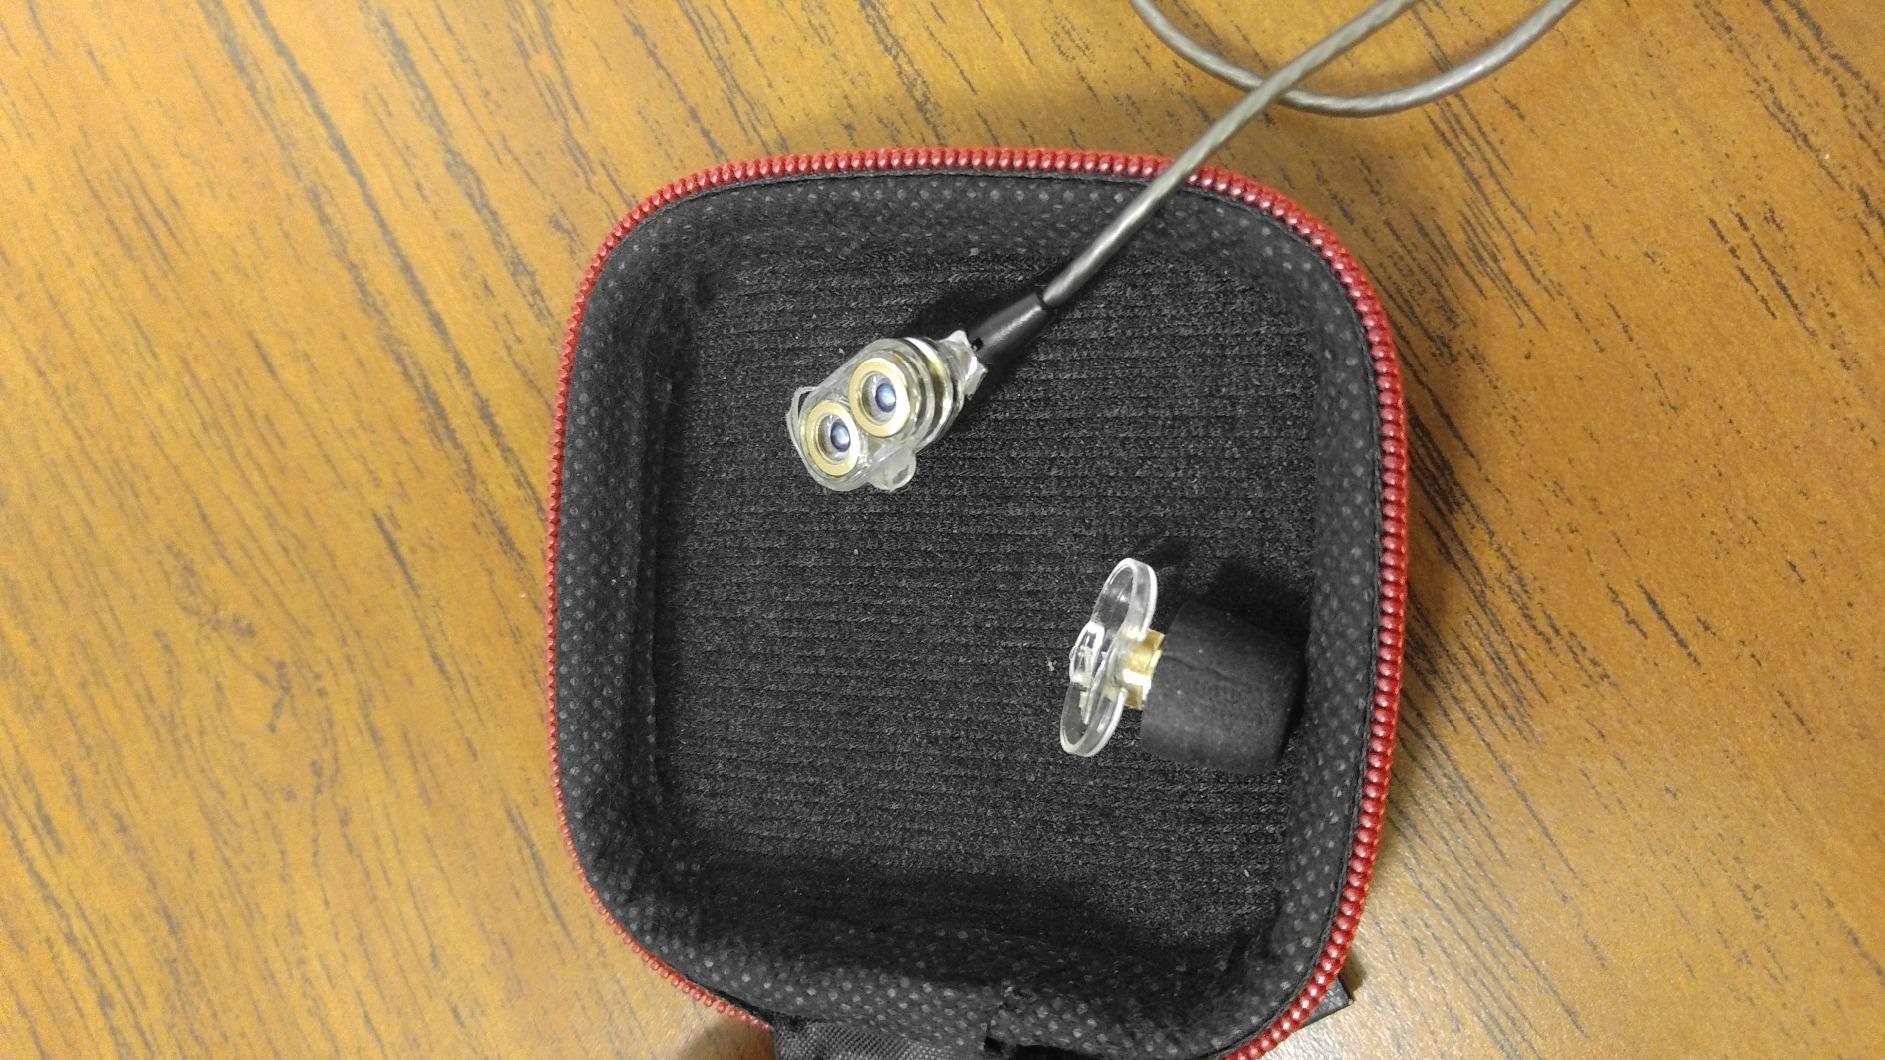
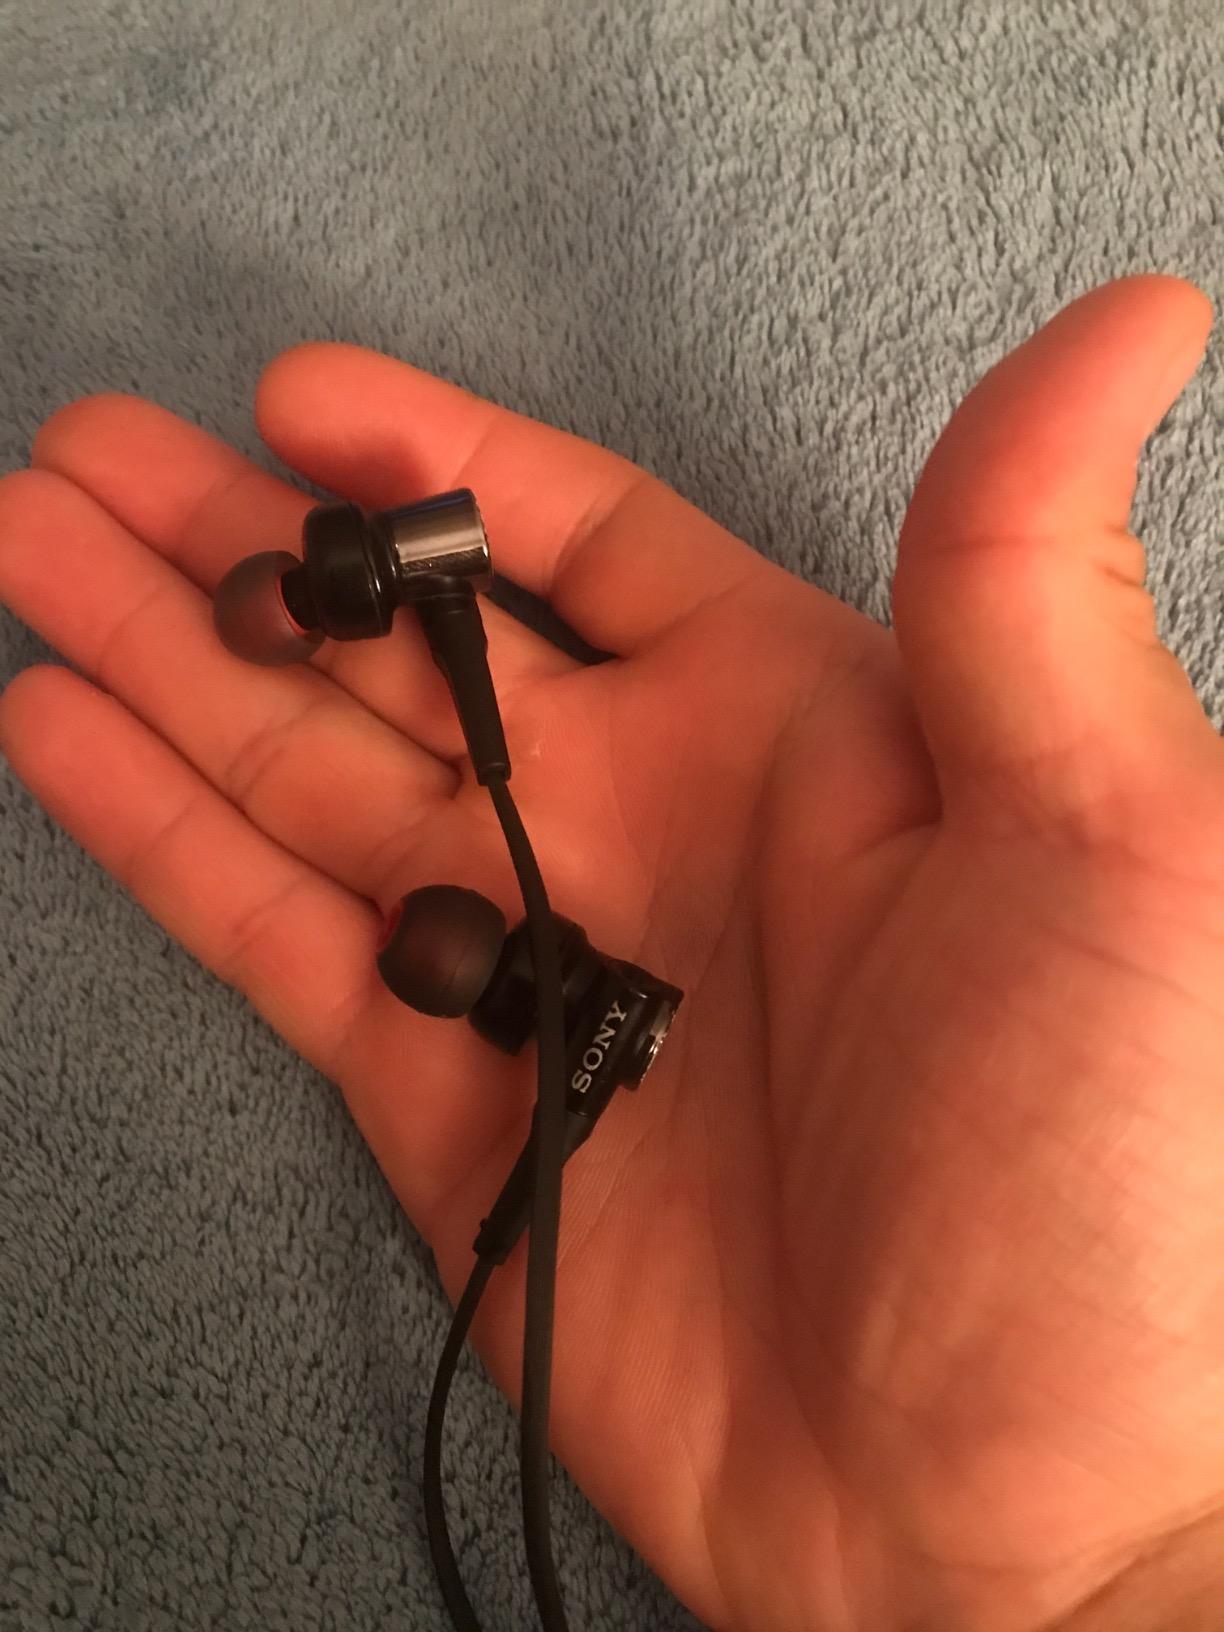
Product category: headphones
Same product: no